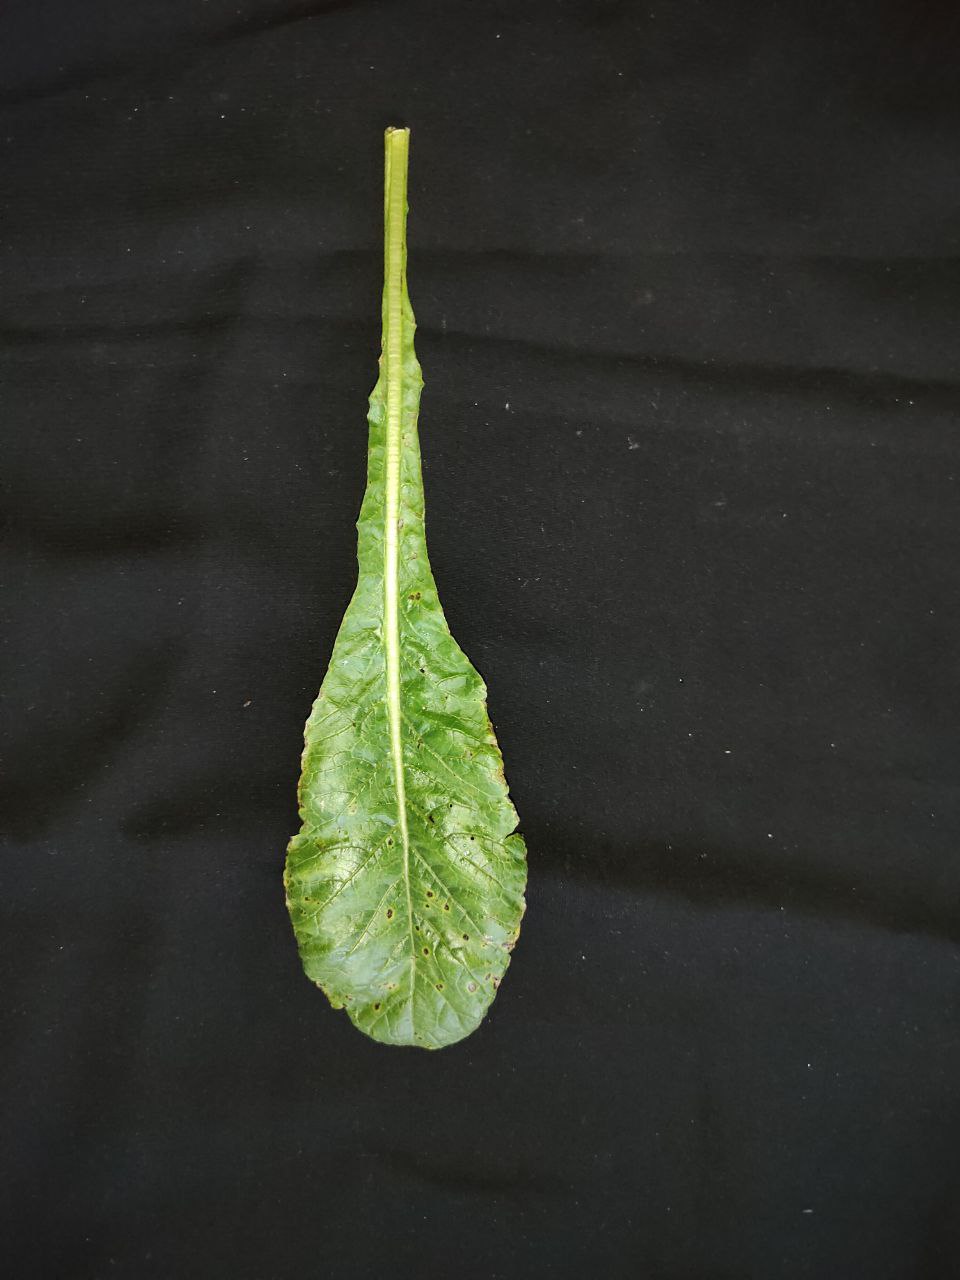
Label: Black leaf spot